Majunu

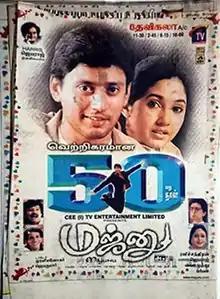
Poster

Majunu is a 2001 Indian Tamil-language romantic thriller film directed by Ravichandran and produced by Sunanda Murali Manohar. The film stars Prashanth and Rinke Khanna with Sonu Sood, Raghuvaran, Rati Agnihotri and Vivek appearing in other pivotal roles. The film's score and soundtrack were composed by Harris Jayaraj, whilst Priyan handled the cinematography. The film was distributed by London-based Tamil Television channel – Cee I TV. The film was released on 14 December 2001 and performed well at the box office. Notably, this was the first and only Tamil film of Khanna and remains the only collaboration between music director Harris Jeyaraj and Prashanth.